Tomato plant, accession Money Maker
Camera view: vertical (180 deg); turntable rotation: 90 degrees
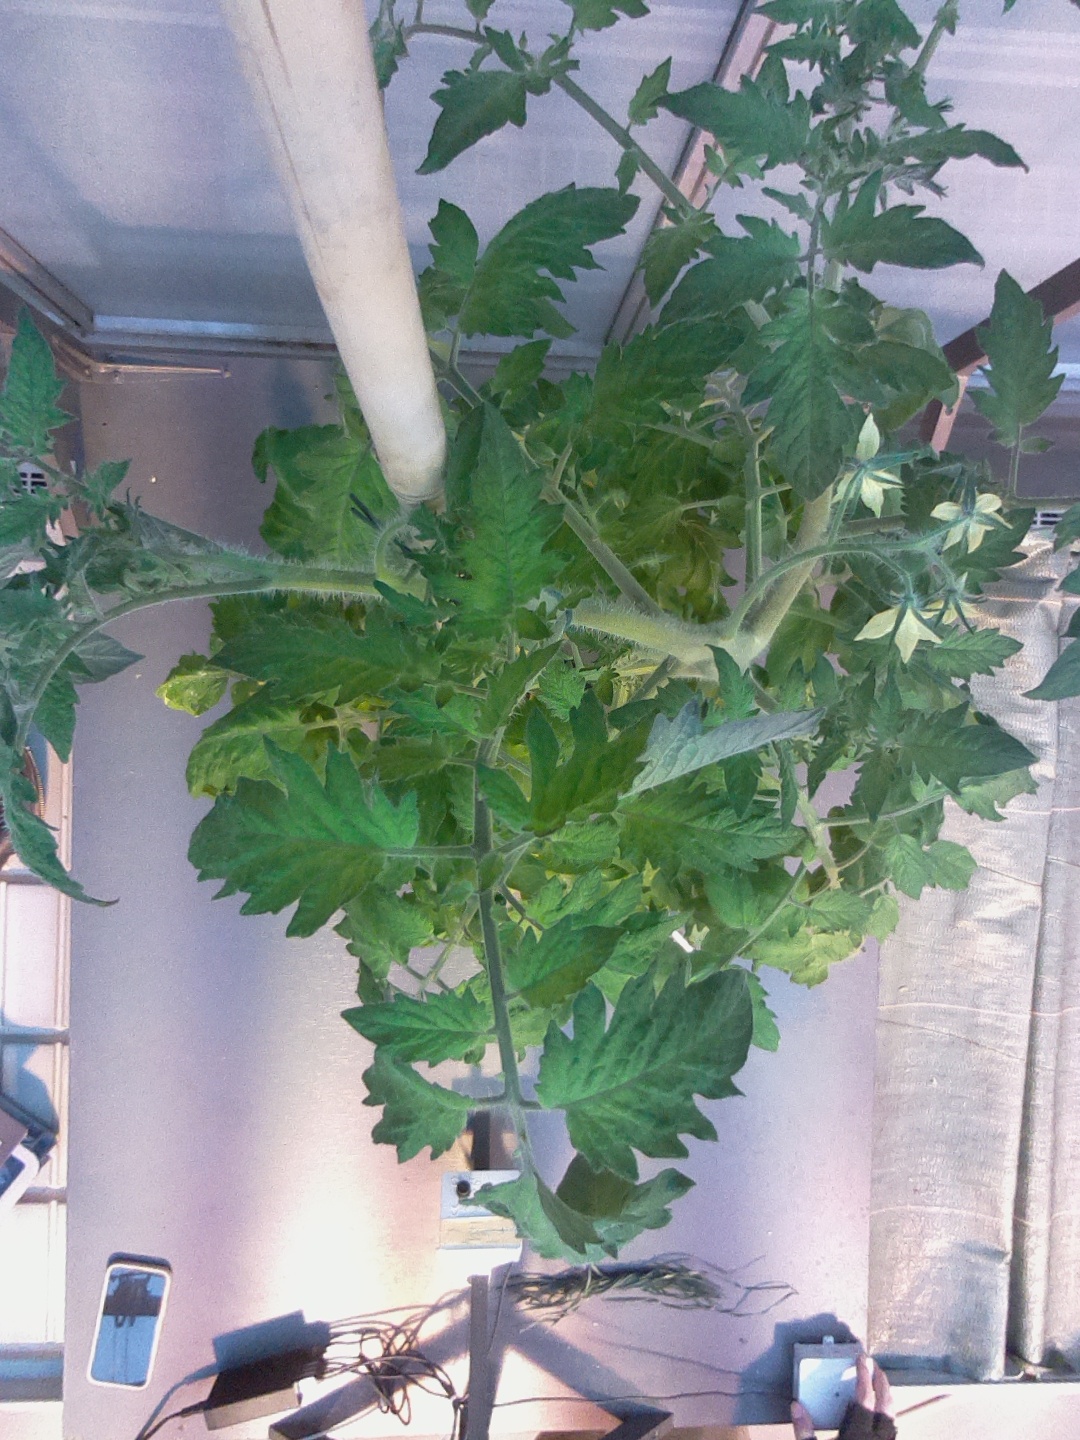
BBCH growth stage 69: End of flowering, 90%-100% of flowers open, more petals falling